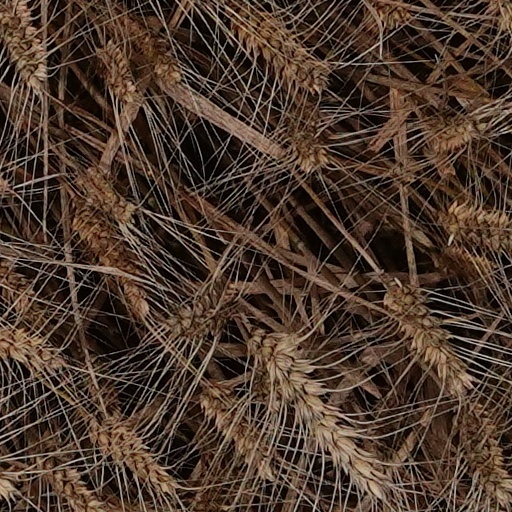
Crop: wheat